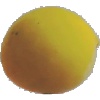
Label: Peach 2